Lithgow Heavy Anti Aircraft Gun Stations and Dummy Station

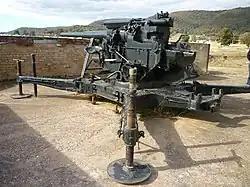
Gun at Gun Battery A

The Lithgow Heavy Anti Aircraft Gun Stations and Dummy Station is a heritage-listed former gun emplacements, anti aircraft gun batteries and dummy batteries and now disused railway signal box located via Kirkley Street, Bowenfels, City of Lithgow, New South Wales, Australia. It was built from 1941 to 1942 by Water Conservation & Irrigation Commission, Defence. It is also known as Lithgow Anti Aircraft Gun Emplacements and Heavy Anti Aircraft guns 3.7 inch anti aircraft guns. The property is owned by Lithgow City Council. It was added to the New South Wales State Heritage Register on 5 August 2011.